Ramón Ramírez (Dominican pitcher)

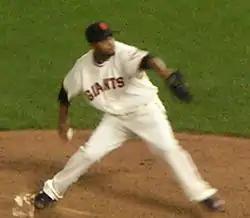
Ramírez throwing a pitch

On November 19, 2008, Ramírez was traded to the Boston Red Sox for outfielder Coco Crisp. On April 24, , he pitched a scoreless inning for the Red Sox and earned the win in an 11-inning 5–4 victory over the New York Yankees. He began his Red Sox tenure with 15 straight scoreless innings spanning 13 games from April 8 to May 3. On May 14, he pitched a season-high innings, giving up no runs in a 12-inning, 5–4 loss to the Los Angeles Angels of Anaheim. He struck out a season-high four batters and allowed a run in innings on July 9 in an 8–6 loss to the Royals. Ramírez finished the season with a 7–4 record, a 2.84 ERA, 52 strikeouts, and innings pitched. His seven wins were tied for third among AL relief pitchers and trailed only Alfredo Aceves (10) and Craig Breslow (8). Ramírez reached the playoffs for the first time in his career, as the Red Sox won the Wild Card. In Game 1 of the American League Division Series (ALDS), he gave up two runs without recording an out in his only playoff appearance, a 5–0 loss to the Angels. The Angels went on to sweep the Red Sox in three games.